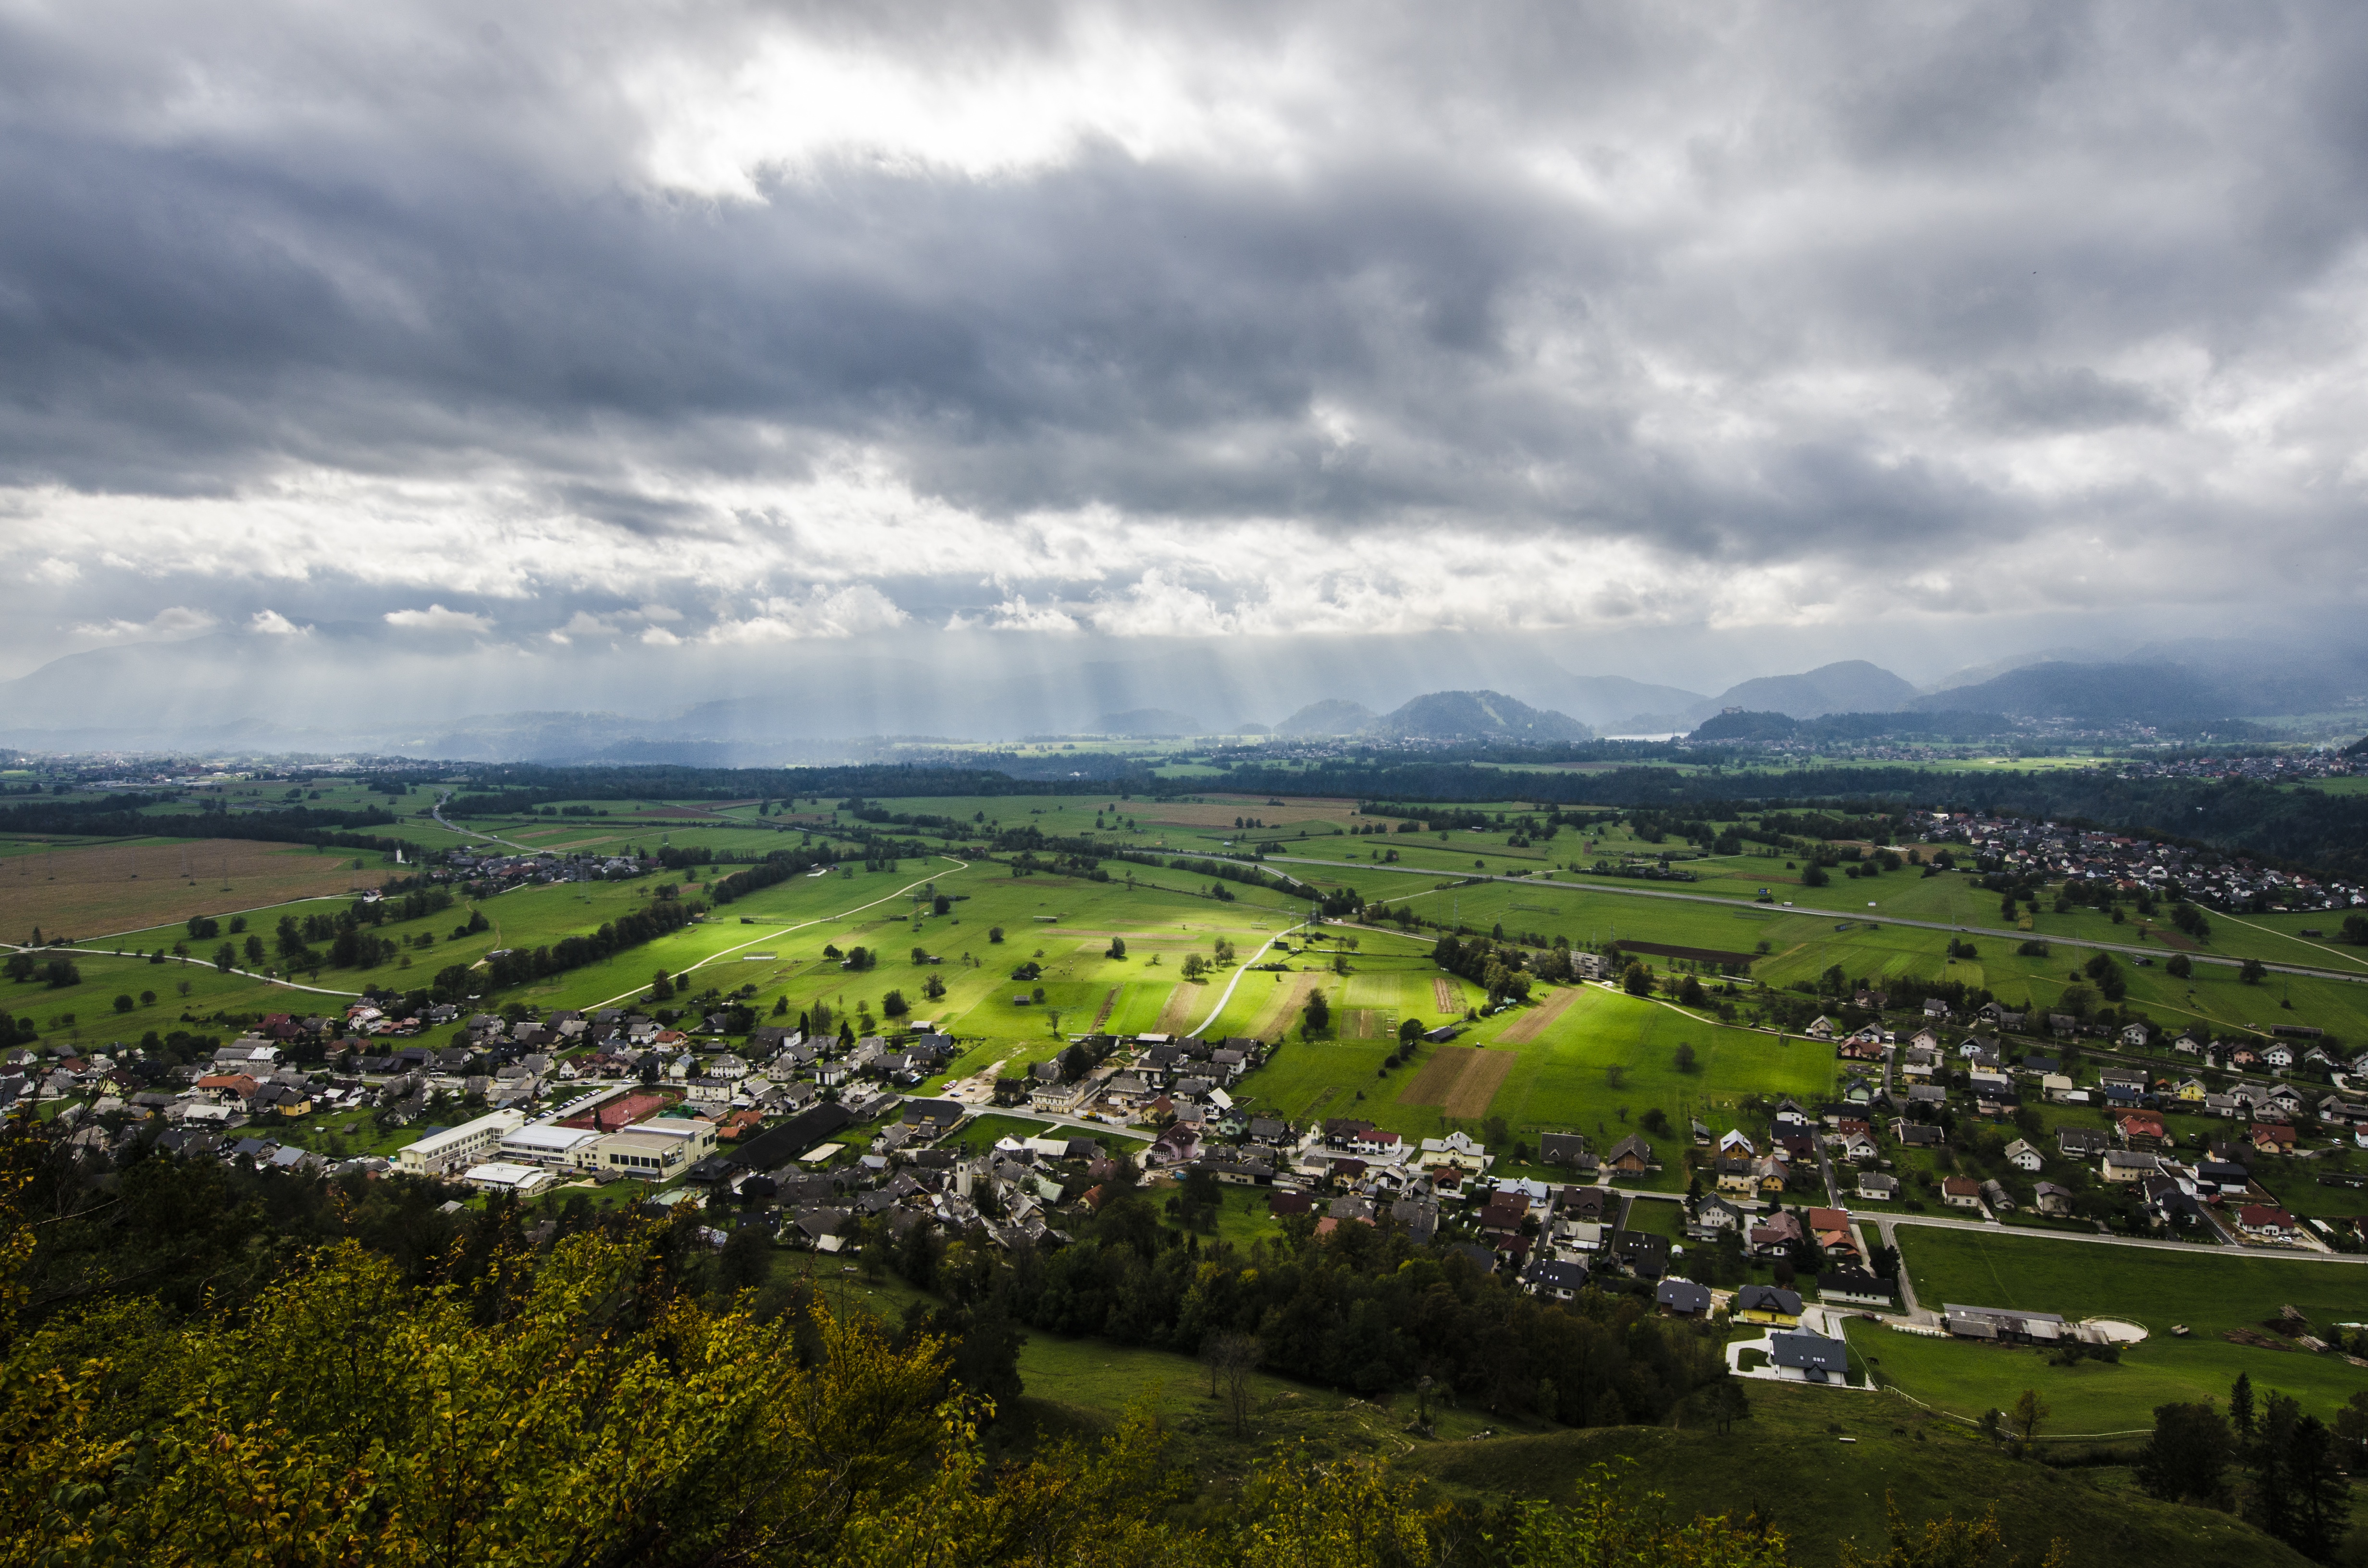
landscape, horizon, mountain, cloud, sky, field, meadow, countryside, hill, town, valley, mountain range, panorama, village, rural, vast, agriculture, highland, plain, plateau, rural area, aerial photography, geographical feature, human settlement, atmosphere of earth, mountainous landforms